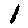
Label: 1